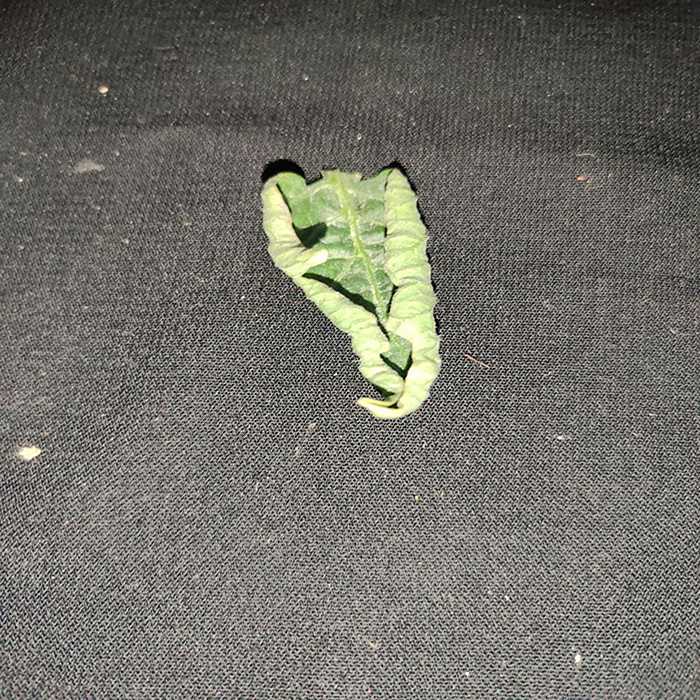
Plant: Tomato
Label: Tomato leaf curl virus